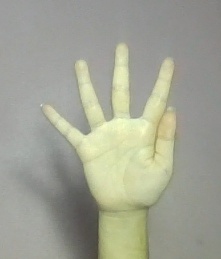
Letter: sheen